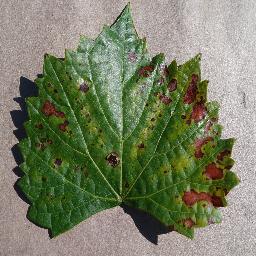
Label: Grape___Esca_(Black_Measles)